Nude recreation

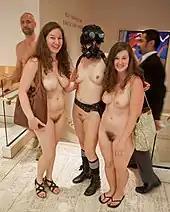
Nude visitors to the Portland Art Museum, 2013

In February 2013, the Leopold Museum of Vienna opened its doors to nude museum goers for an exhibit entitled "Nude Men from 1800 to Today". More than sixty visitors attended in the nude. In June 2013, the Portland Art Museum in Oregon admitted nude participants prior to the nighttime World Naked Bike Ride for a special exhibit called "Cyclepedia" on the art of bicycle design. Hundreds of patrons saw the exhibit in the nude.